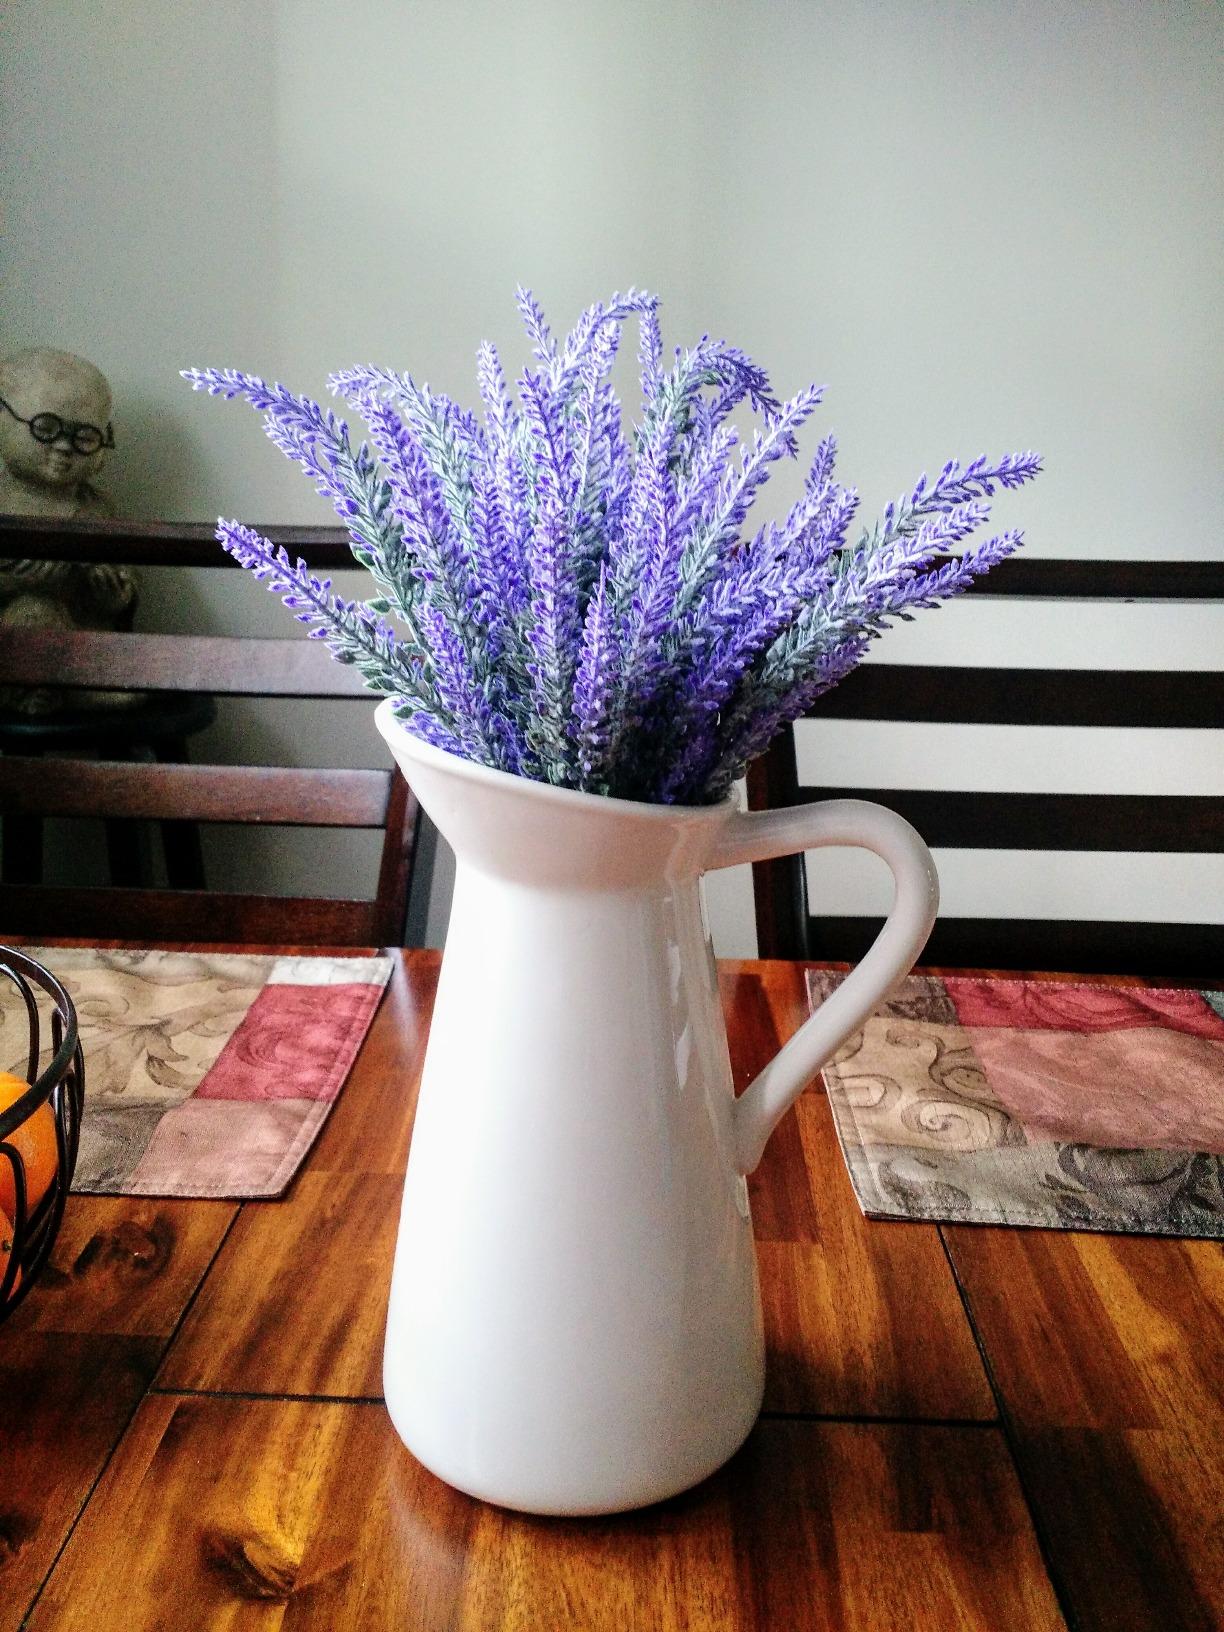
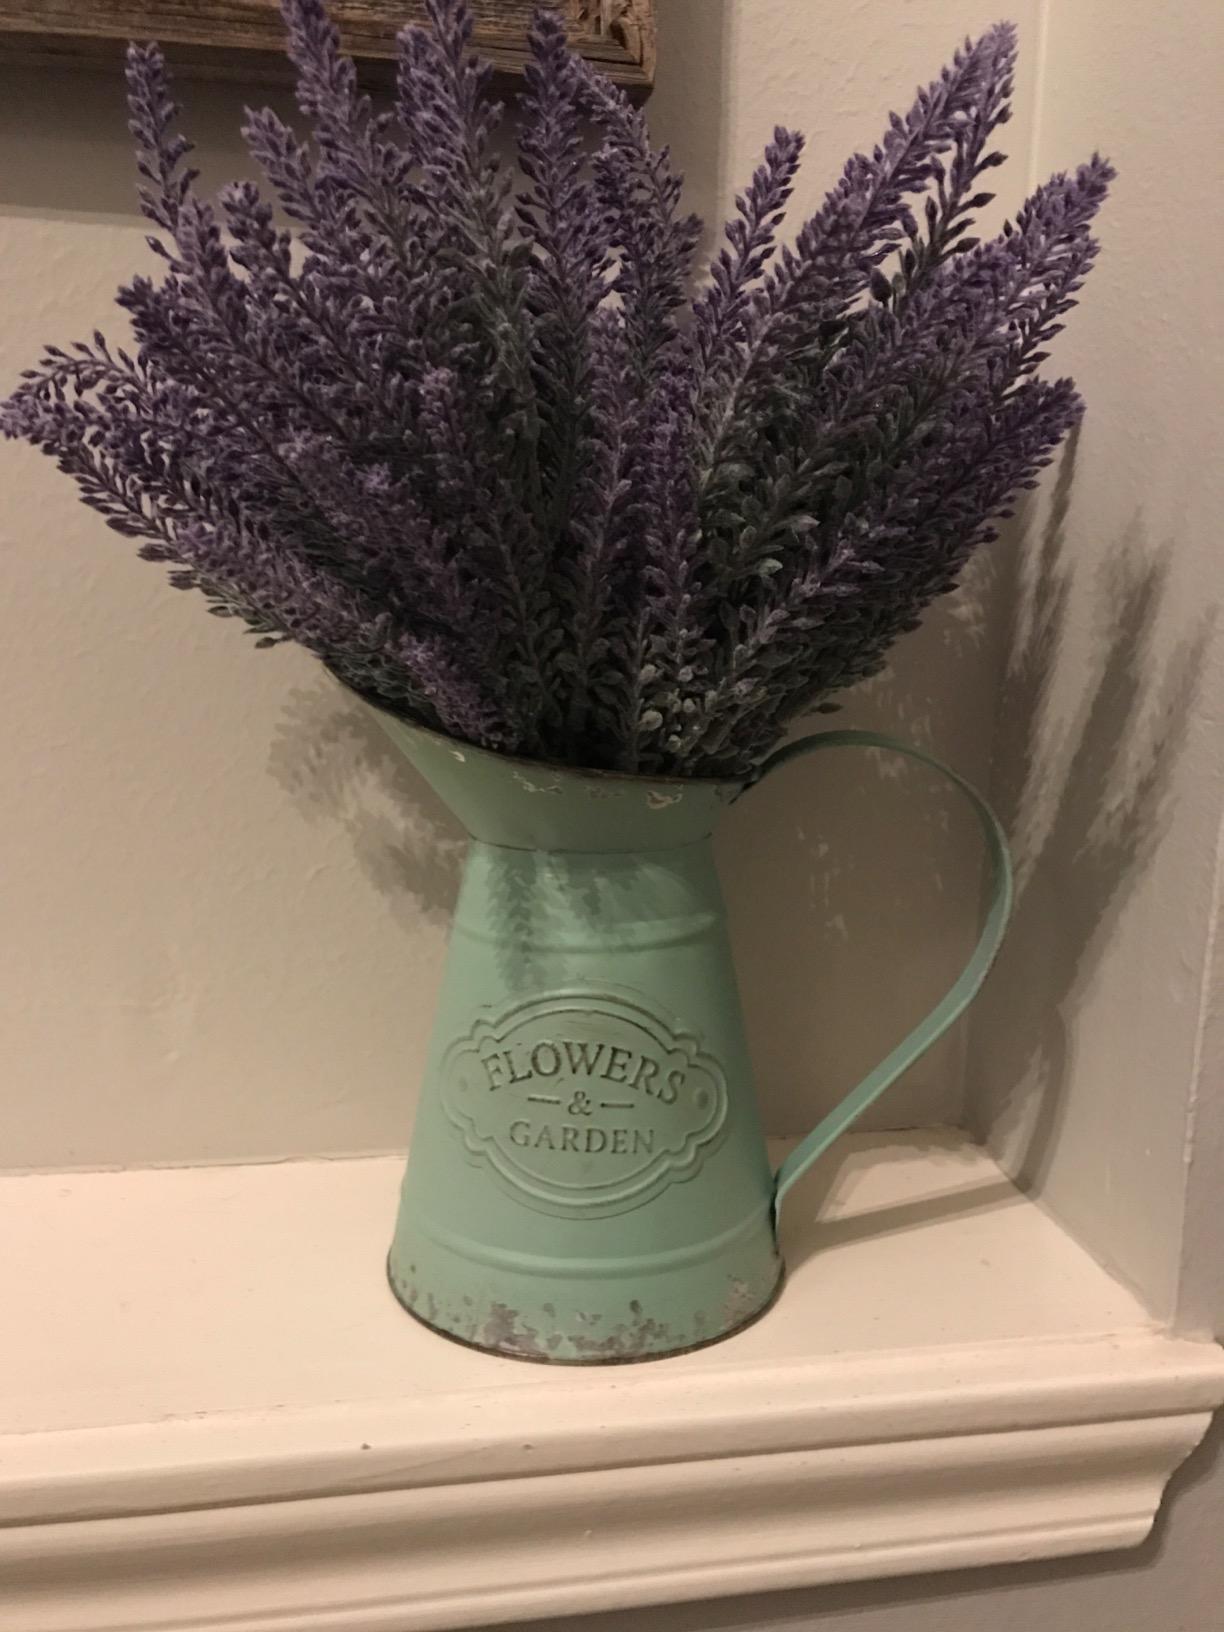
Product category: vase
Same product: no